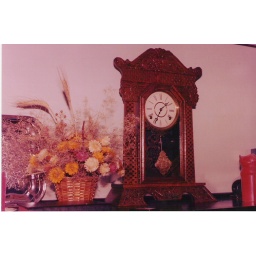
the clock above the mantle in my grandma toews' house.